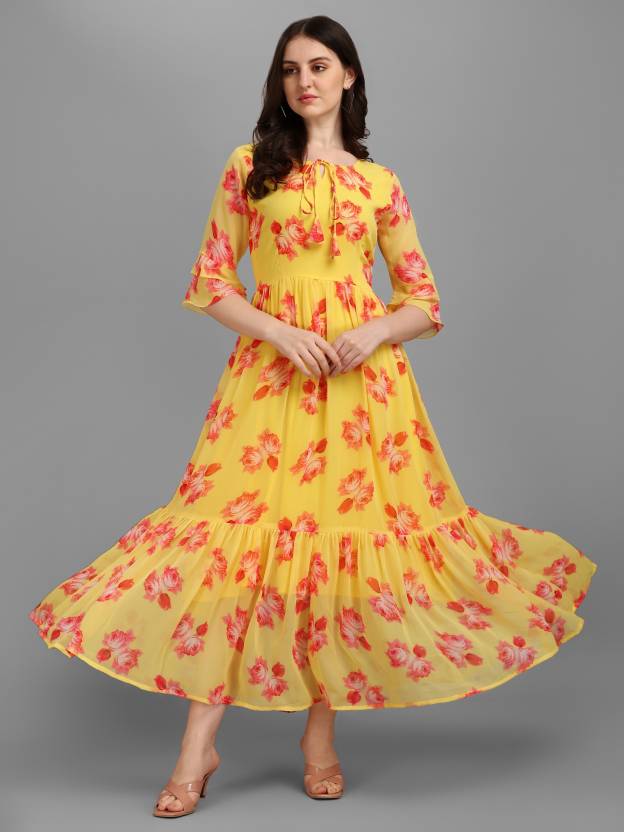
Product: Women A-line Yellow Dress
Price: ₹509
Colors: Yellow
Pattern: Solid